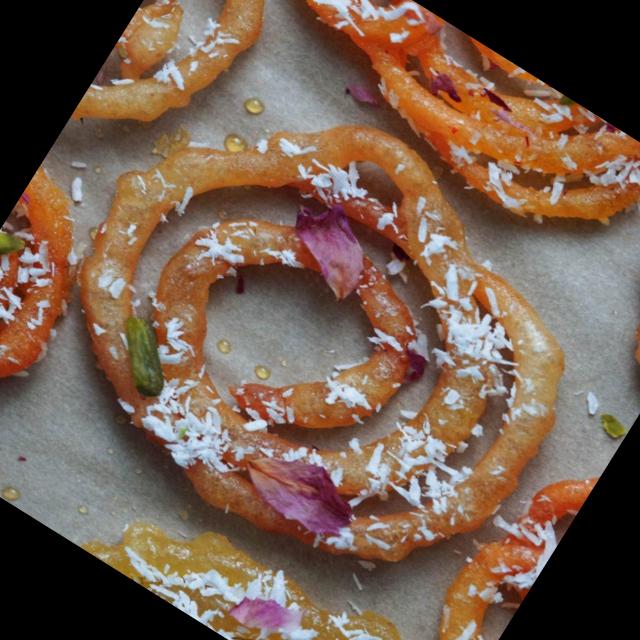
Dish: jalebi